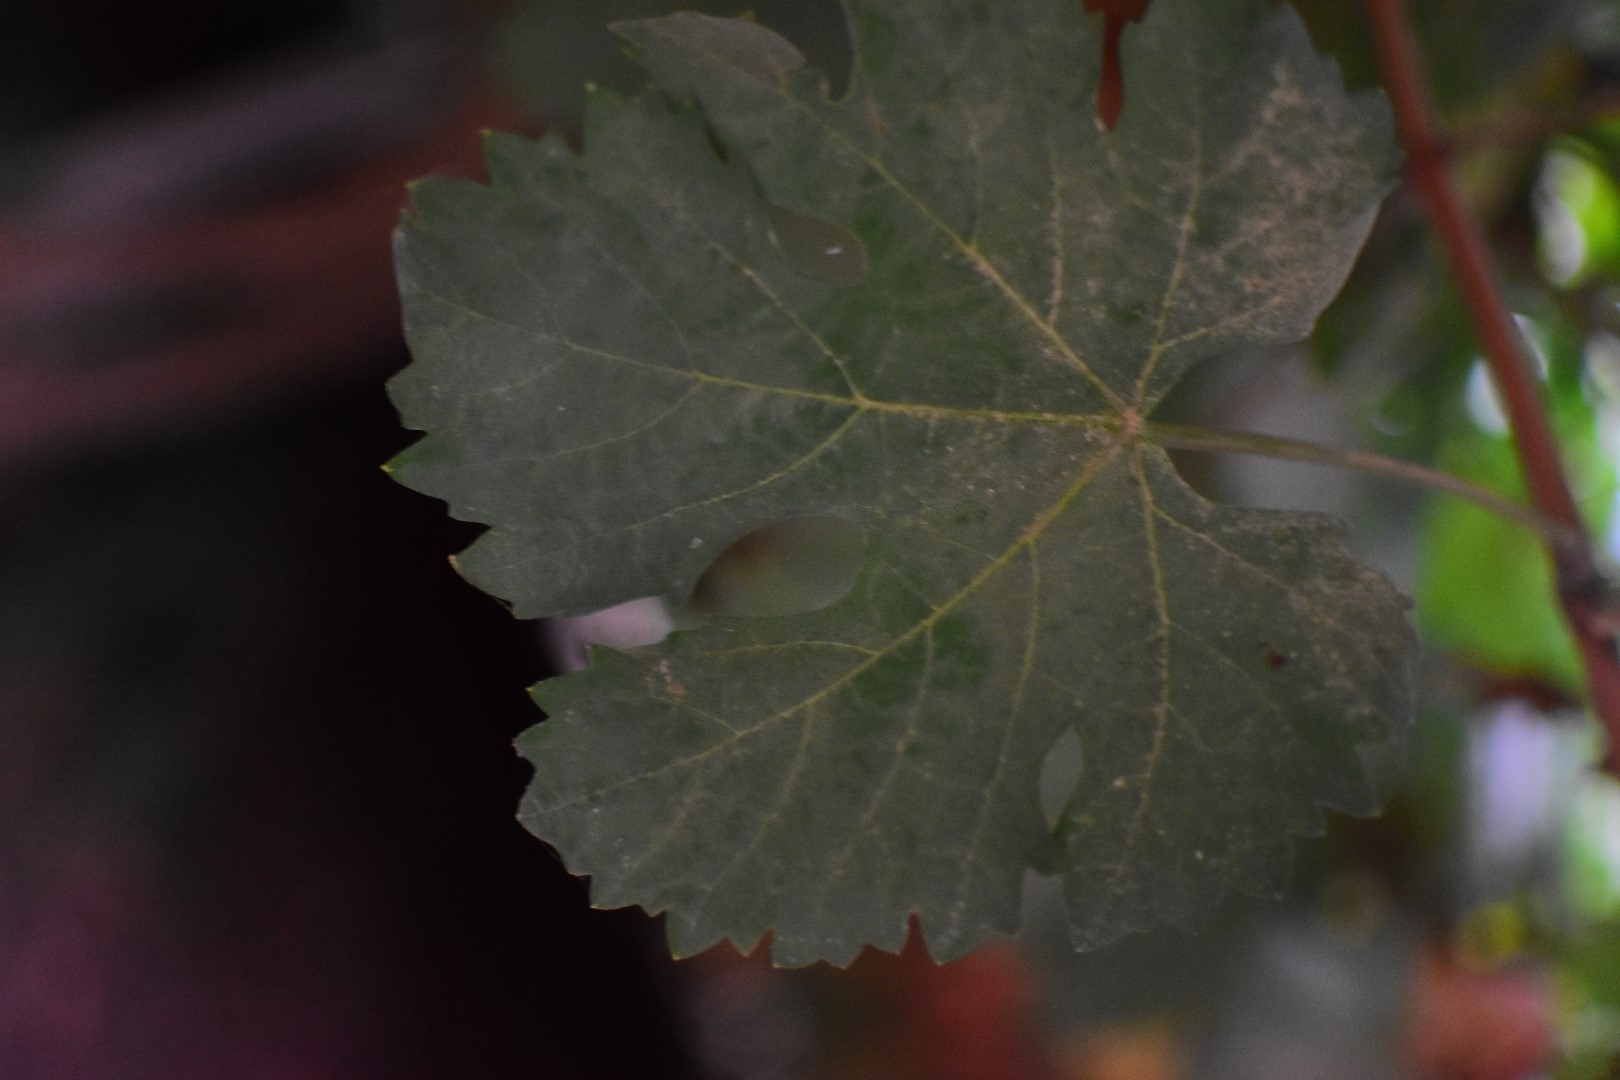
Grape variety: Aswud Balad